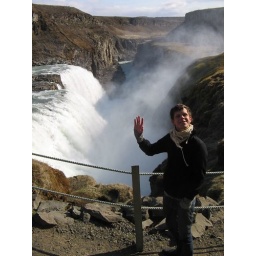
Really hung over we went on the road to see the golden circle: Geysir, Gullfoss, Thingvellir and this crater